I'm So Hot

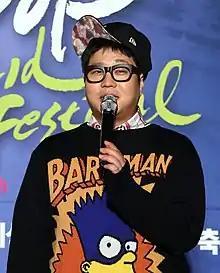
Shinsadong Tiger composer and lyricist of "I'm So Hot" ("pictured" in 2013).

"I'm so Hot is an electropop song. The song was written, composed and produced by Shinsadong Tiger, while Beom x Nang received writing and composition credits. Described by Tamar Herman of "Billboard" as a song that "jumps between melodies, throwing in jazzy brass and quirky synths over squelchy Eurodance-inspired beats."